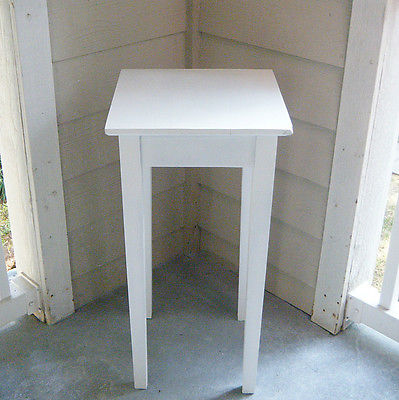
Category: table